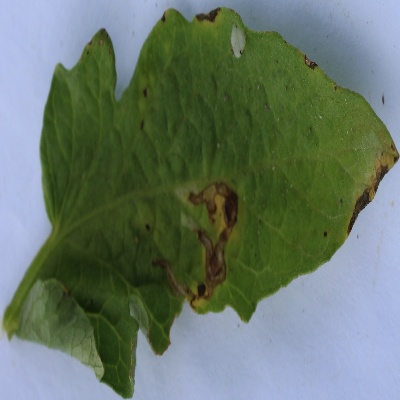
Crop: Tomato
Condition: septoria leaf spot